The Crystal Palace

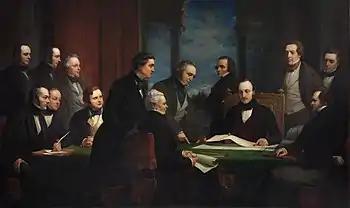
"The Royal Commissioners for the Exhibition of 1851" by Henry Wyndham Phillips

Paxton's roofing system incorporated his elegant solution to the problem of draining the building's vast roof area. Like the Chatsworth Lily House (but different to its later incarnation at Sydenham Hill), most of the roof of the original Hyde Park structure had a horizontal profile, so heavy rain posed a potentially serious safety hazard. Because normal cast glass is brittle and has low tensile strength, there was a risk that the weight of any excess water build-up on the roof might have caused panes to shatter, showering shards of glass onto the patrons, ruining the valuable exhibits beneath, and weakening the structure.